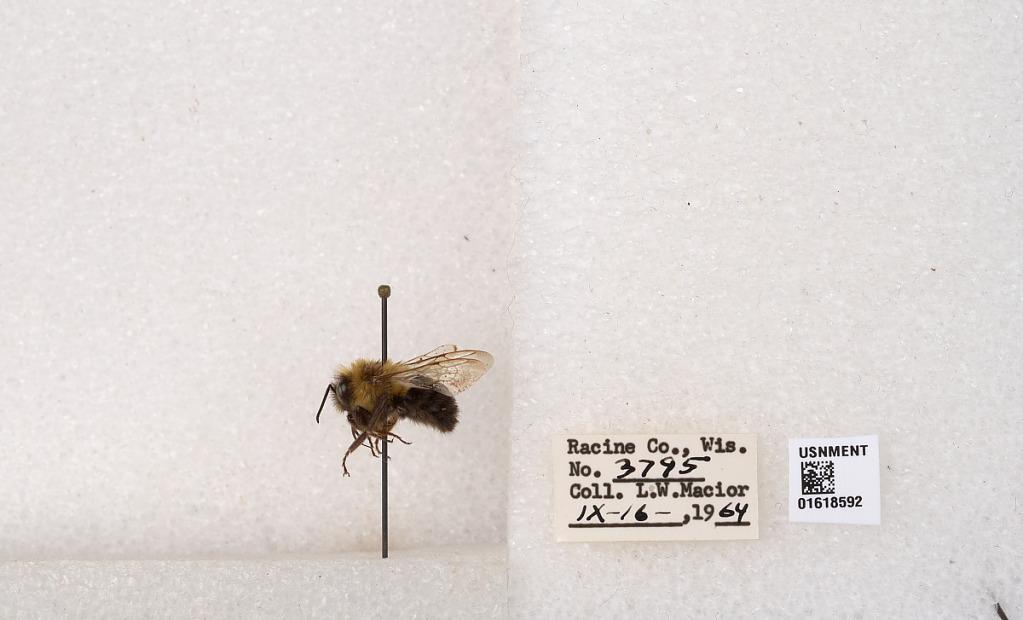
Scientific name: Bombus impatiens Cresson
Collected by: L. Macior
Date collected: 1964-9-16
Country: United States
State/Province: Wisconsin
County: Racine
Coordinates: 42.7299, -87.8123